The Doctor

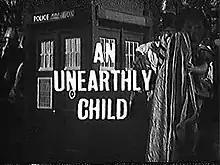
The episode title screen of the unaired pilot episode of "Doctor Who".

The character of the Doctor was created by BBC Head of Drama, Sydney Newman. The first format document for the programme that was to become "Doctor Who" – then provisionally titled "The Troubleshooters" – was written in March 1963 by C. E. Webber, a staff writer who had been brought in to help develop the project. Webber's document contained a main character described as "The maturer man, 35–40, with some 'character twist'." Newman was not keen on this idea and – along with several other changes to Webber's initial format – created an alternative lead character named Dr Who, a crotchety older man piloting a stolen time machine, on the run from his own far-future world. No written record of Newman's conveyance of these ideas – believed to have taken place in April 1963 – exists, and the character of Dr Who first begins appearing in existing documentation from May of that year. It is possible that series co-creator Donald Wilson may have named the character; in a 1971 interview Wilson claimed to have come up with the series' title, and when this claim was put to Newman he did not dispute it.